Model-driven interoperability

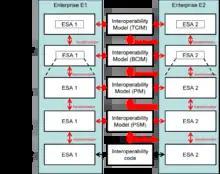
Reference model for model driven interoperability

The different levels of abstraction are needed in order to make possible model transformations reducing the gap existing between enterprise models and code level. The definition of the several levels was based on the model-driven architecture (MDA) that defines three levels of abstraction: Computation independent model (CIM), platform independent model (PIM) and platform specific model (PSM). Moreover, we introduced a partition of the computation independent model level into two sub-levels in order to reduce the gap between the computation independent model (CIM) and platform independent model (PIM) levels. An interoperability model has been also defined at the different levels of abstraction proposed above.